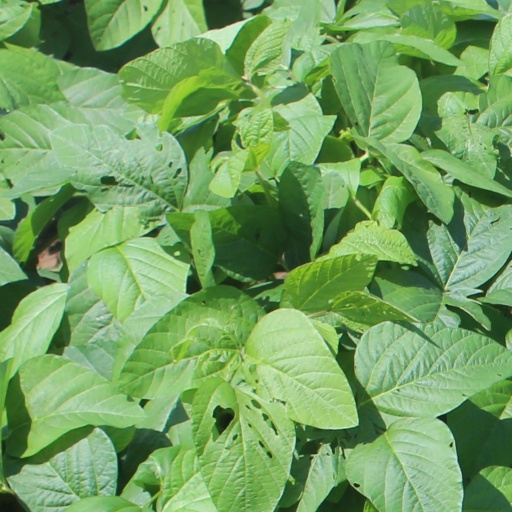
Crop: soybean